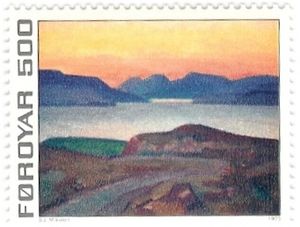
Hvítanes
Hvítanes. Færøsk frimærke fra 1975
Hvítanes er en færøsk bygd nord for Tórshavn på østkysten af øen Streymoy